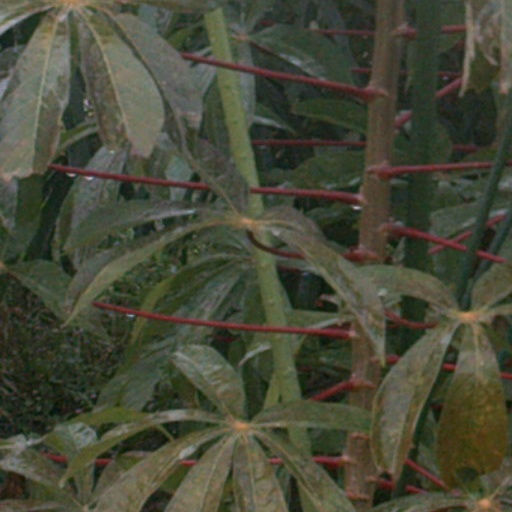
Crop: cassava